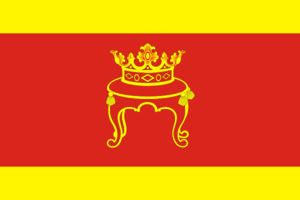
Tver est une ville de Russie et la capitale administrative de l'oblast de Tver. Sa population s'élève à 416 442 habitants en 2016.